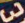
Number: 3